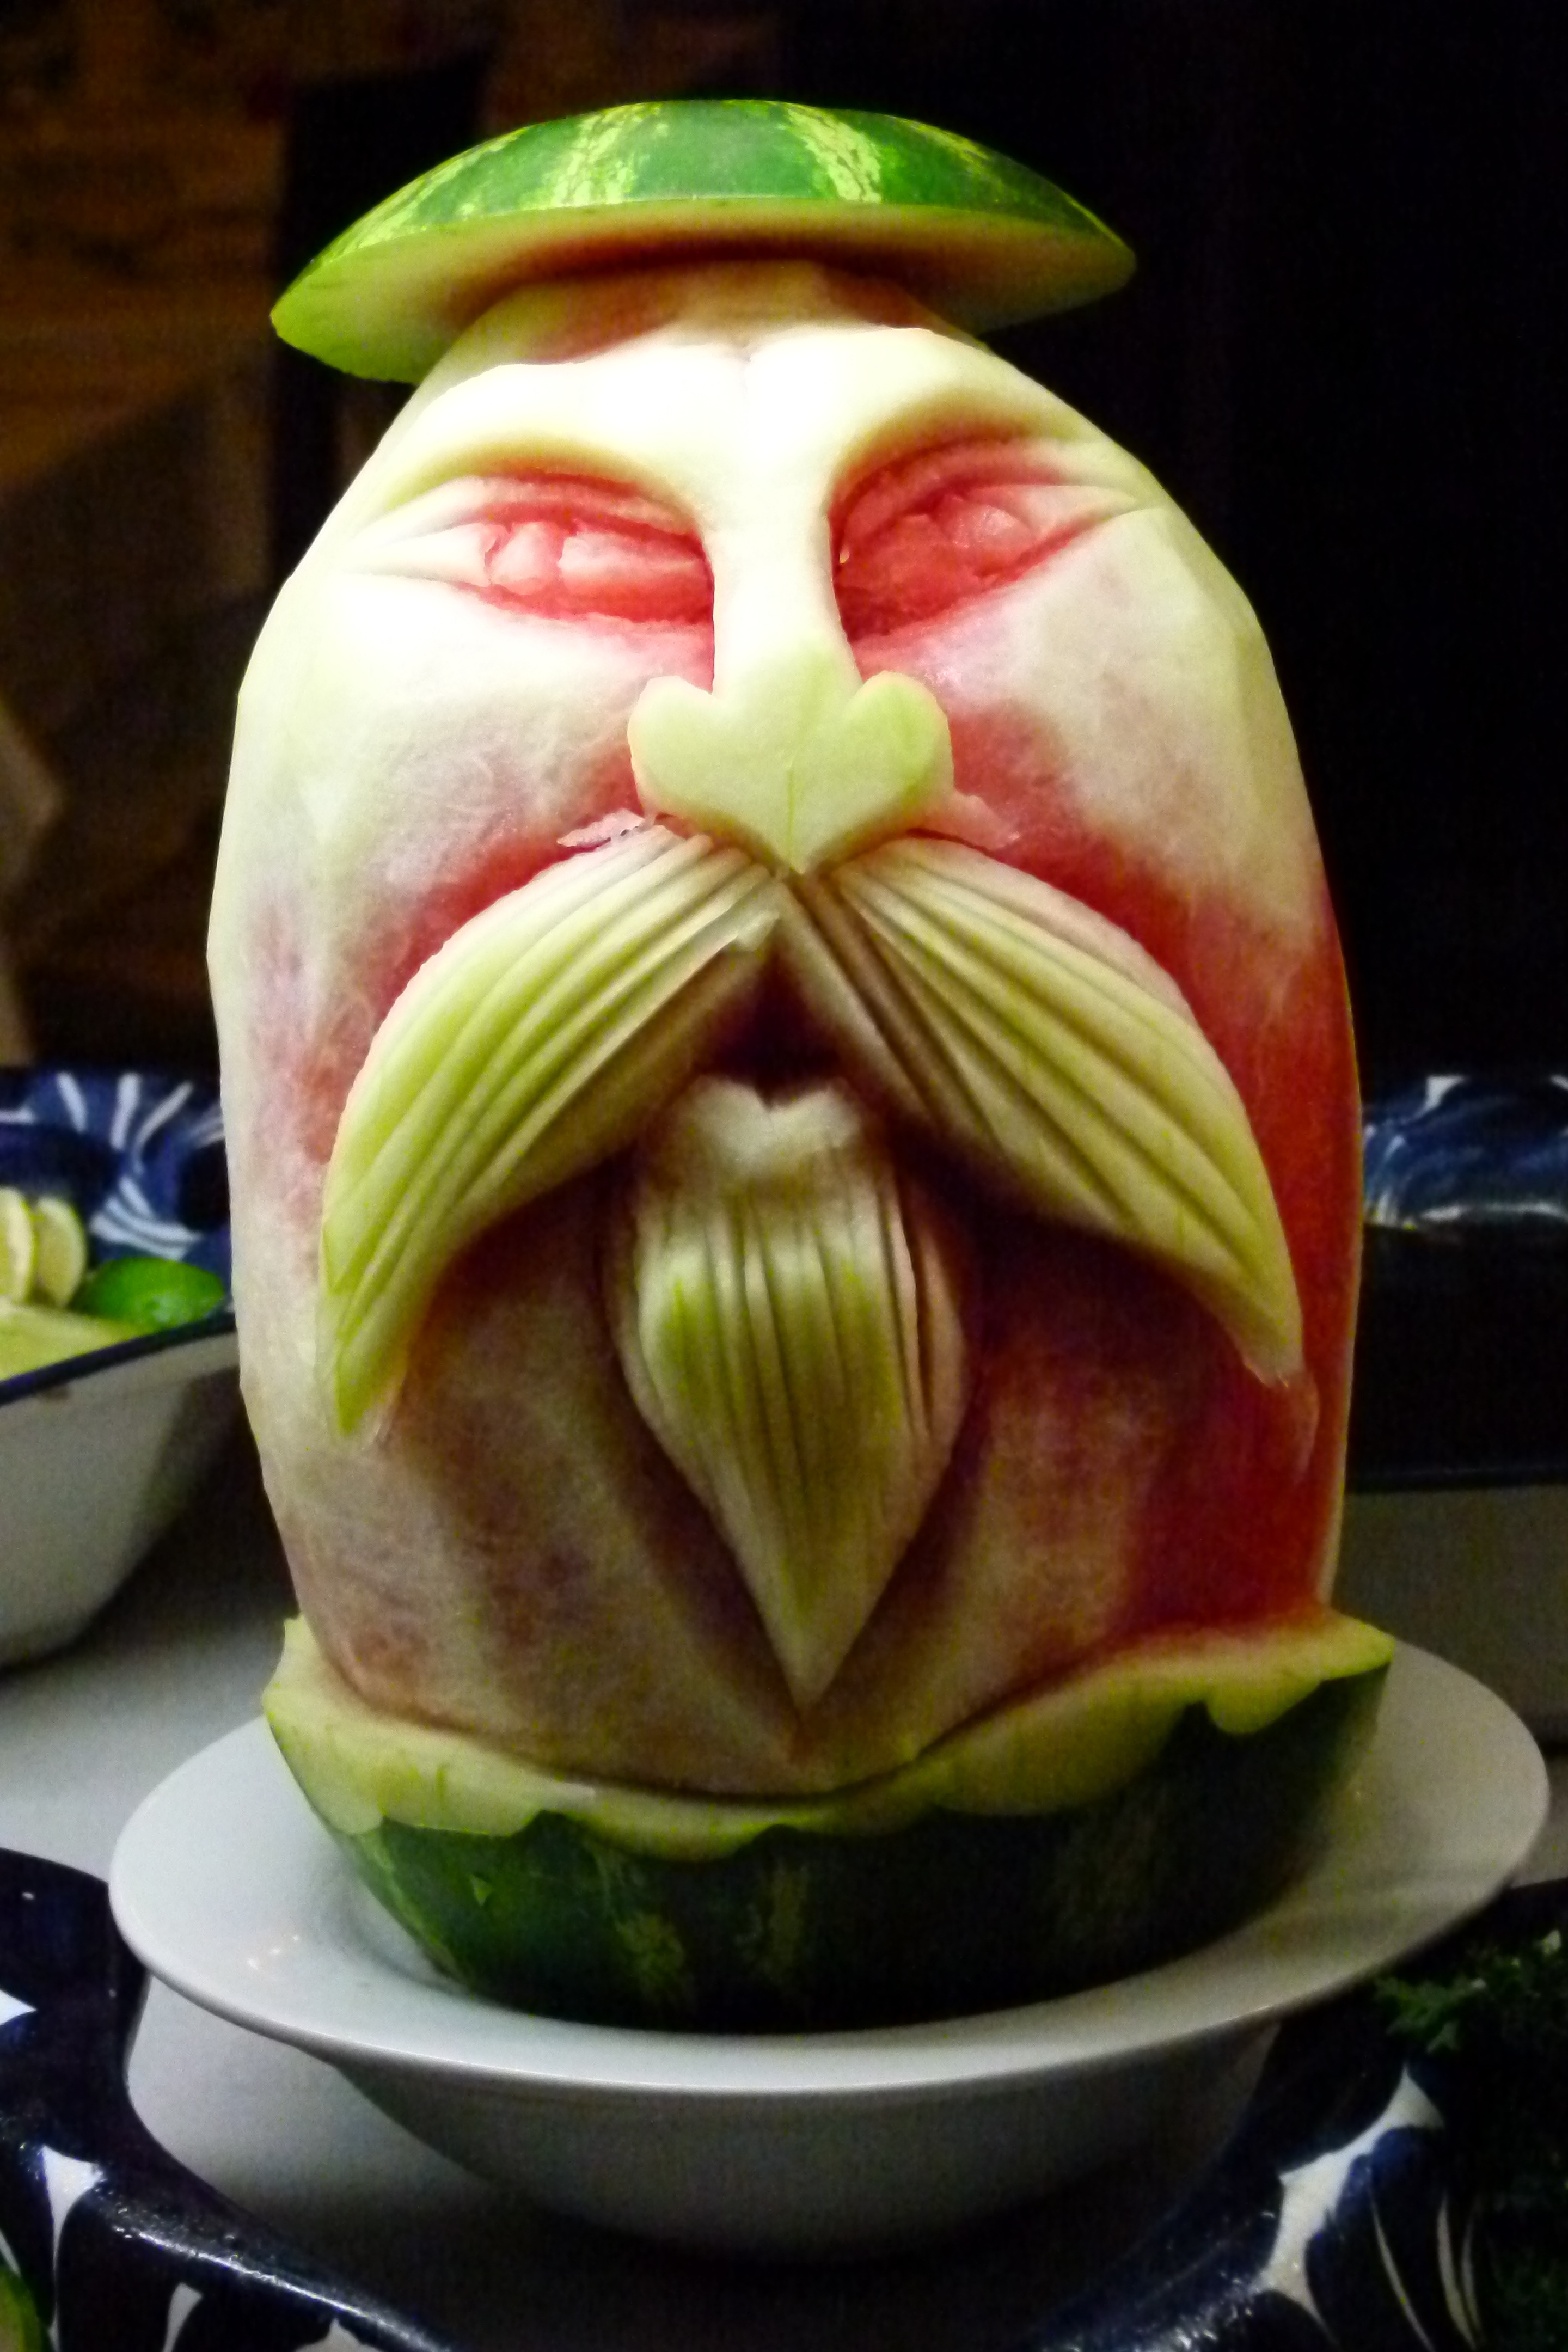
plant, fruit, flower, decoration, food, produce, vegetable, pumpkin, asia, watermelon, carve, face, art, carving, melon, pumpkin face, flowering plant, land plant, cucumber gourd and melon family